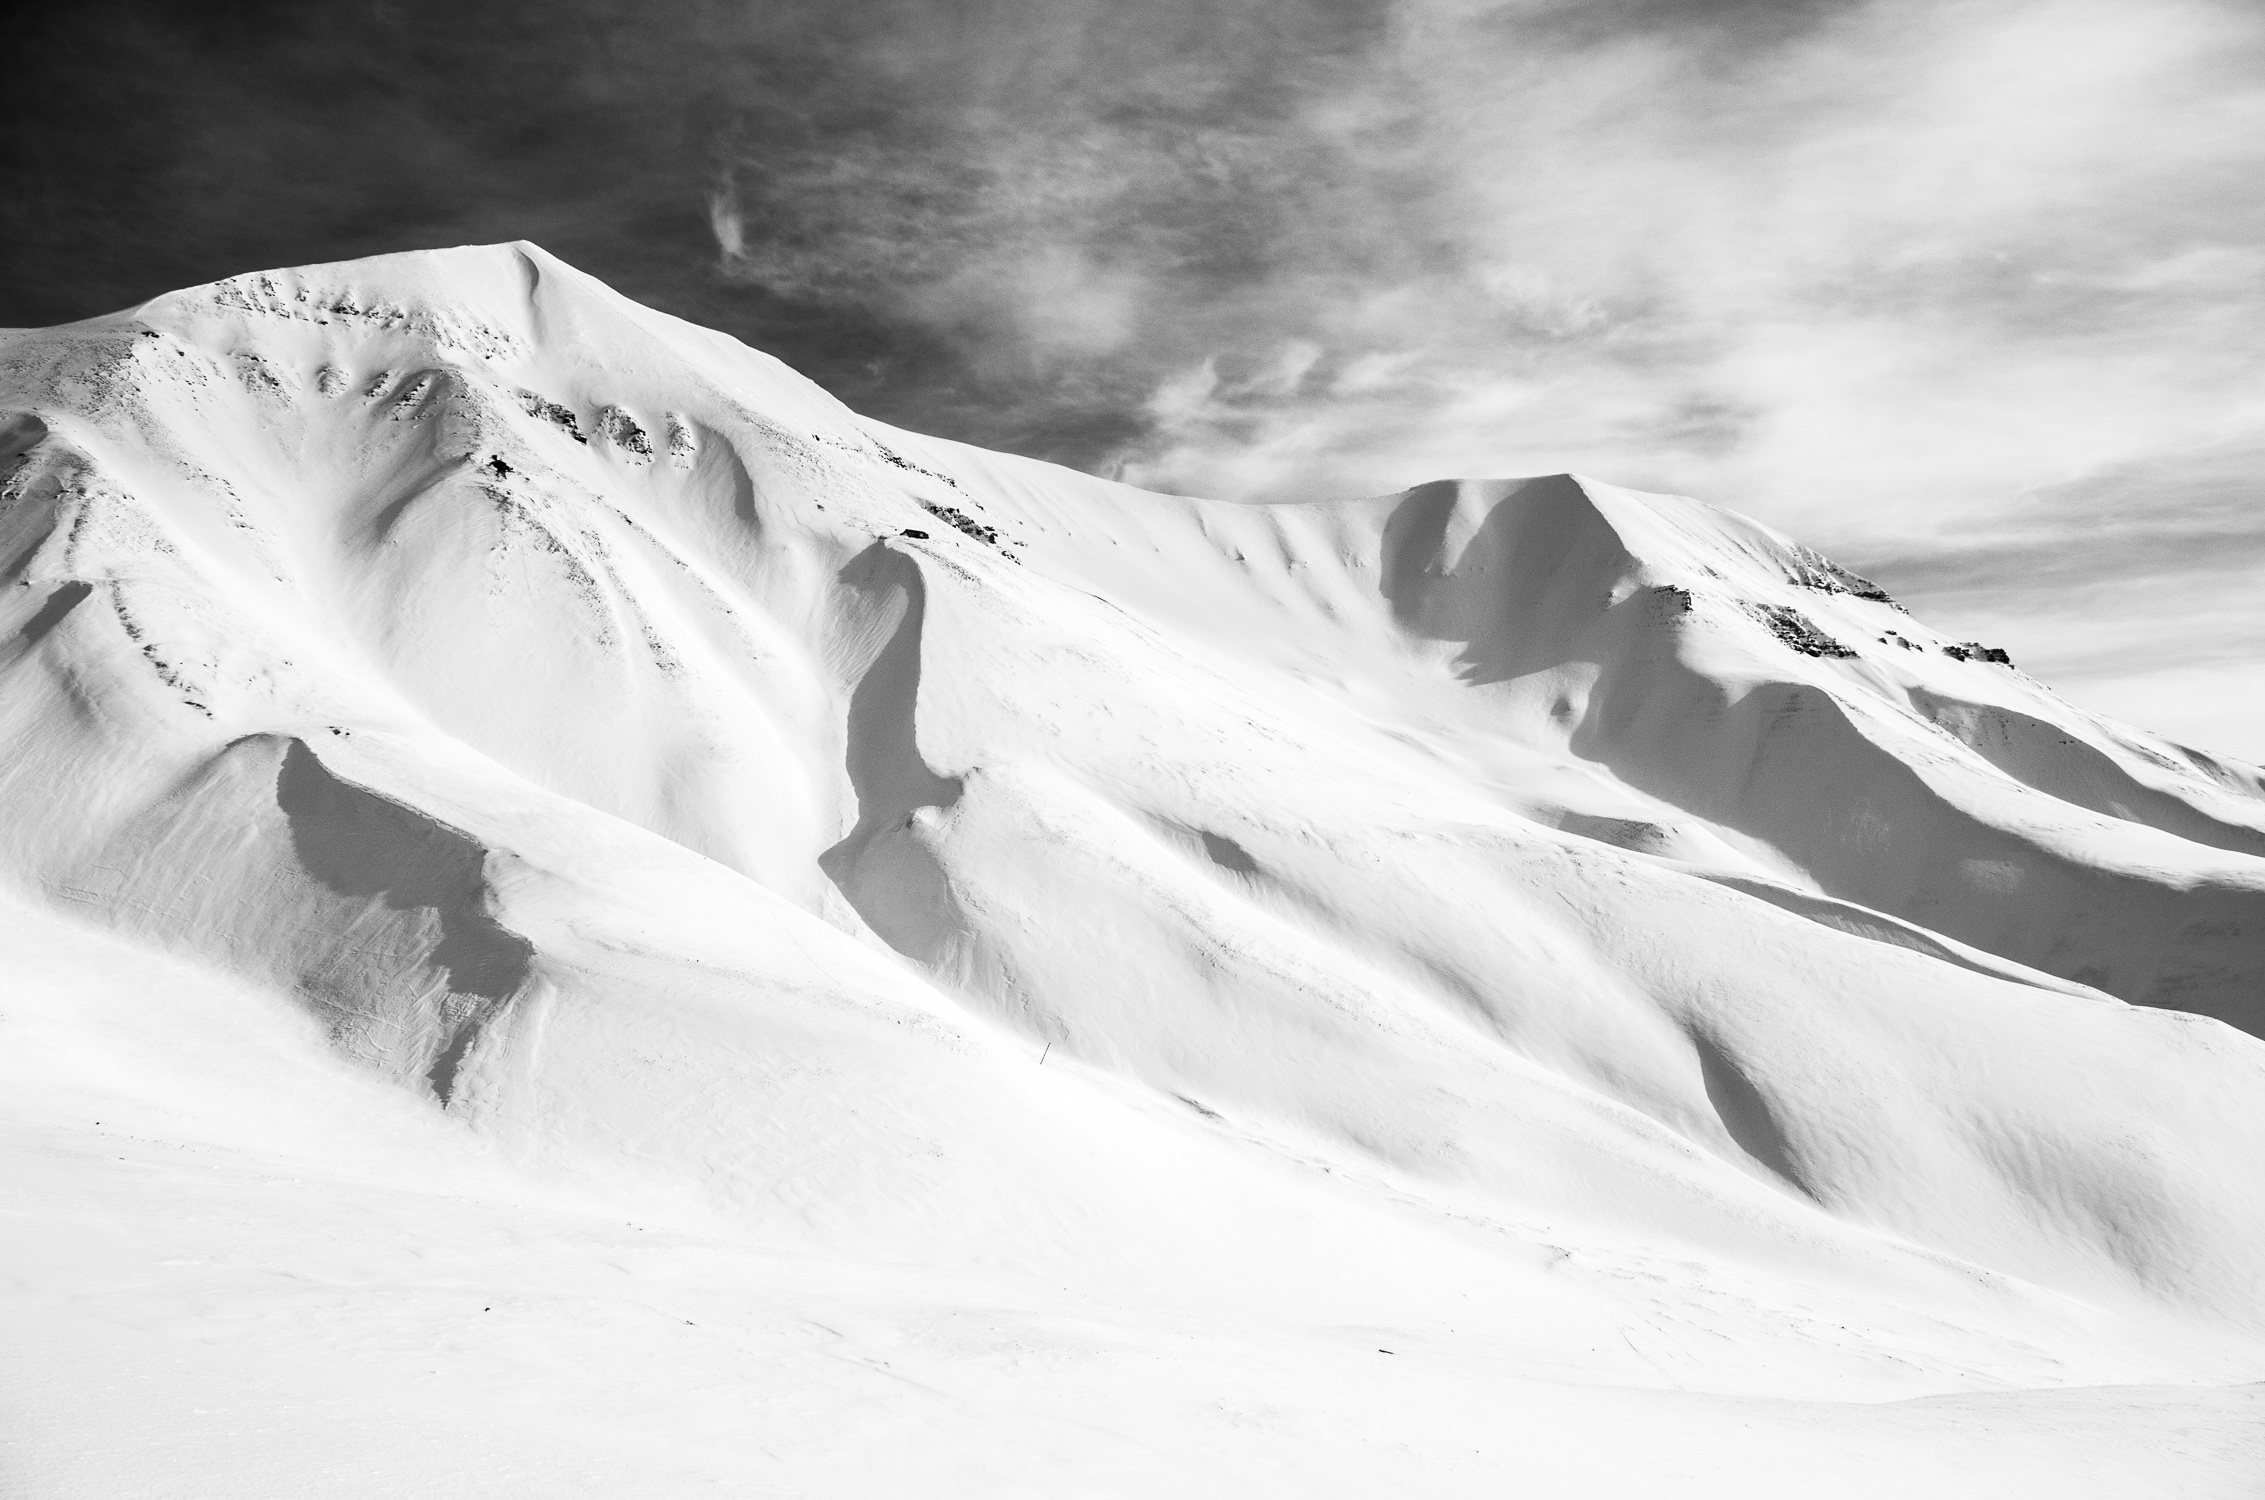
mountain, snow, winter, black and white, white, mountain range, weather, monochrome, season, monochrome photography, geological phenomenon